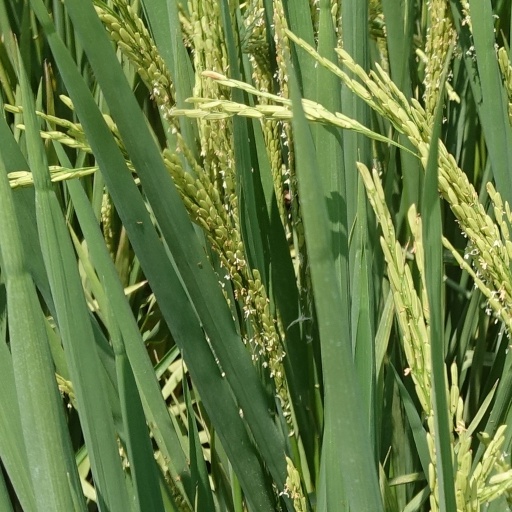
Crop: rice